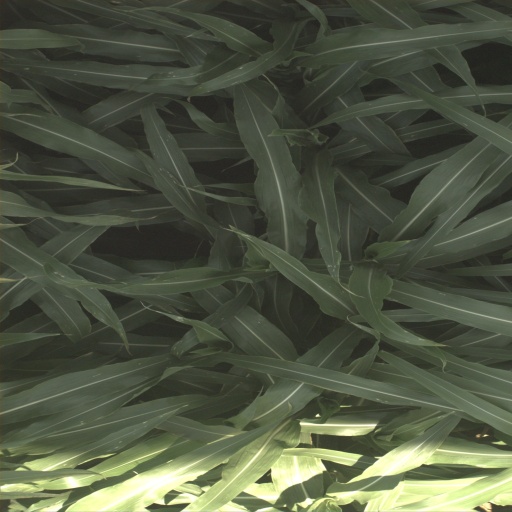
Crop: sorghum